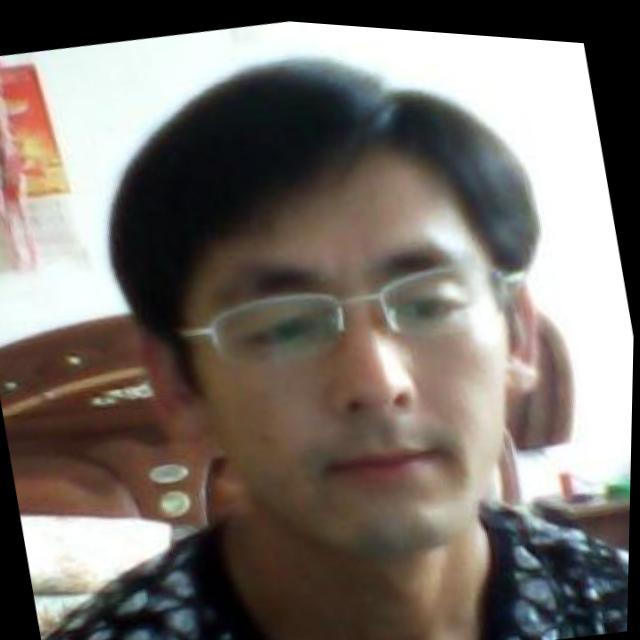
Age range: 21-44